Language demographics of Quebec

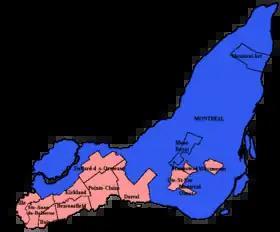
Language demographics of the municipalities of the Island of Montreal. In blue, the municipalities where the main language is French; in pink, the municipalities where the most used language is English

There are today three distinct territories in the Greater Montreal Area: the metropolitan region, Montreal Island, and Montreal, the city. (The island and the city were coterminous for a time between the municipal merger of 2002 and the "demerger" which occurred in January 2006.)